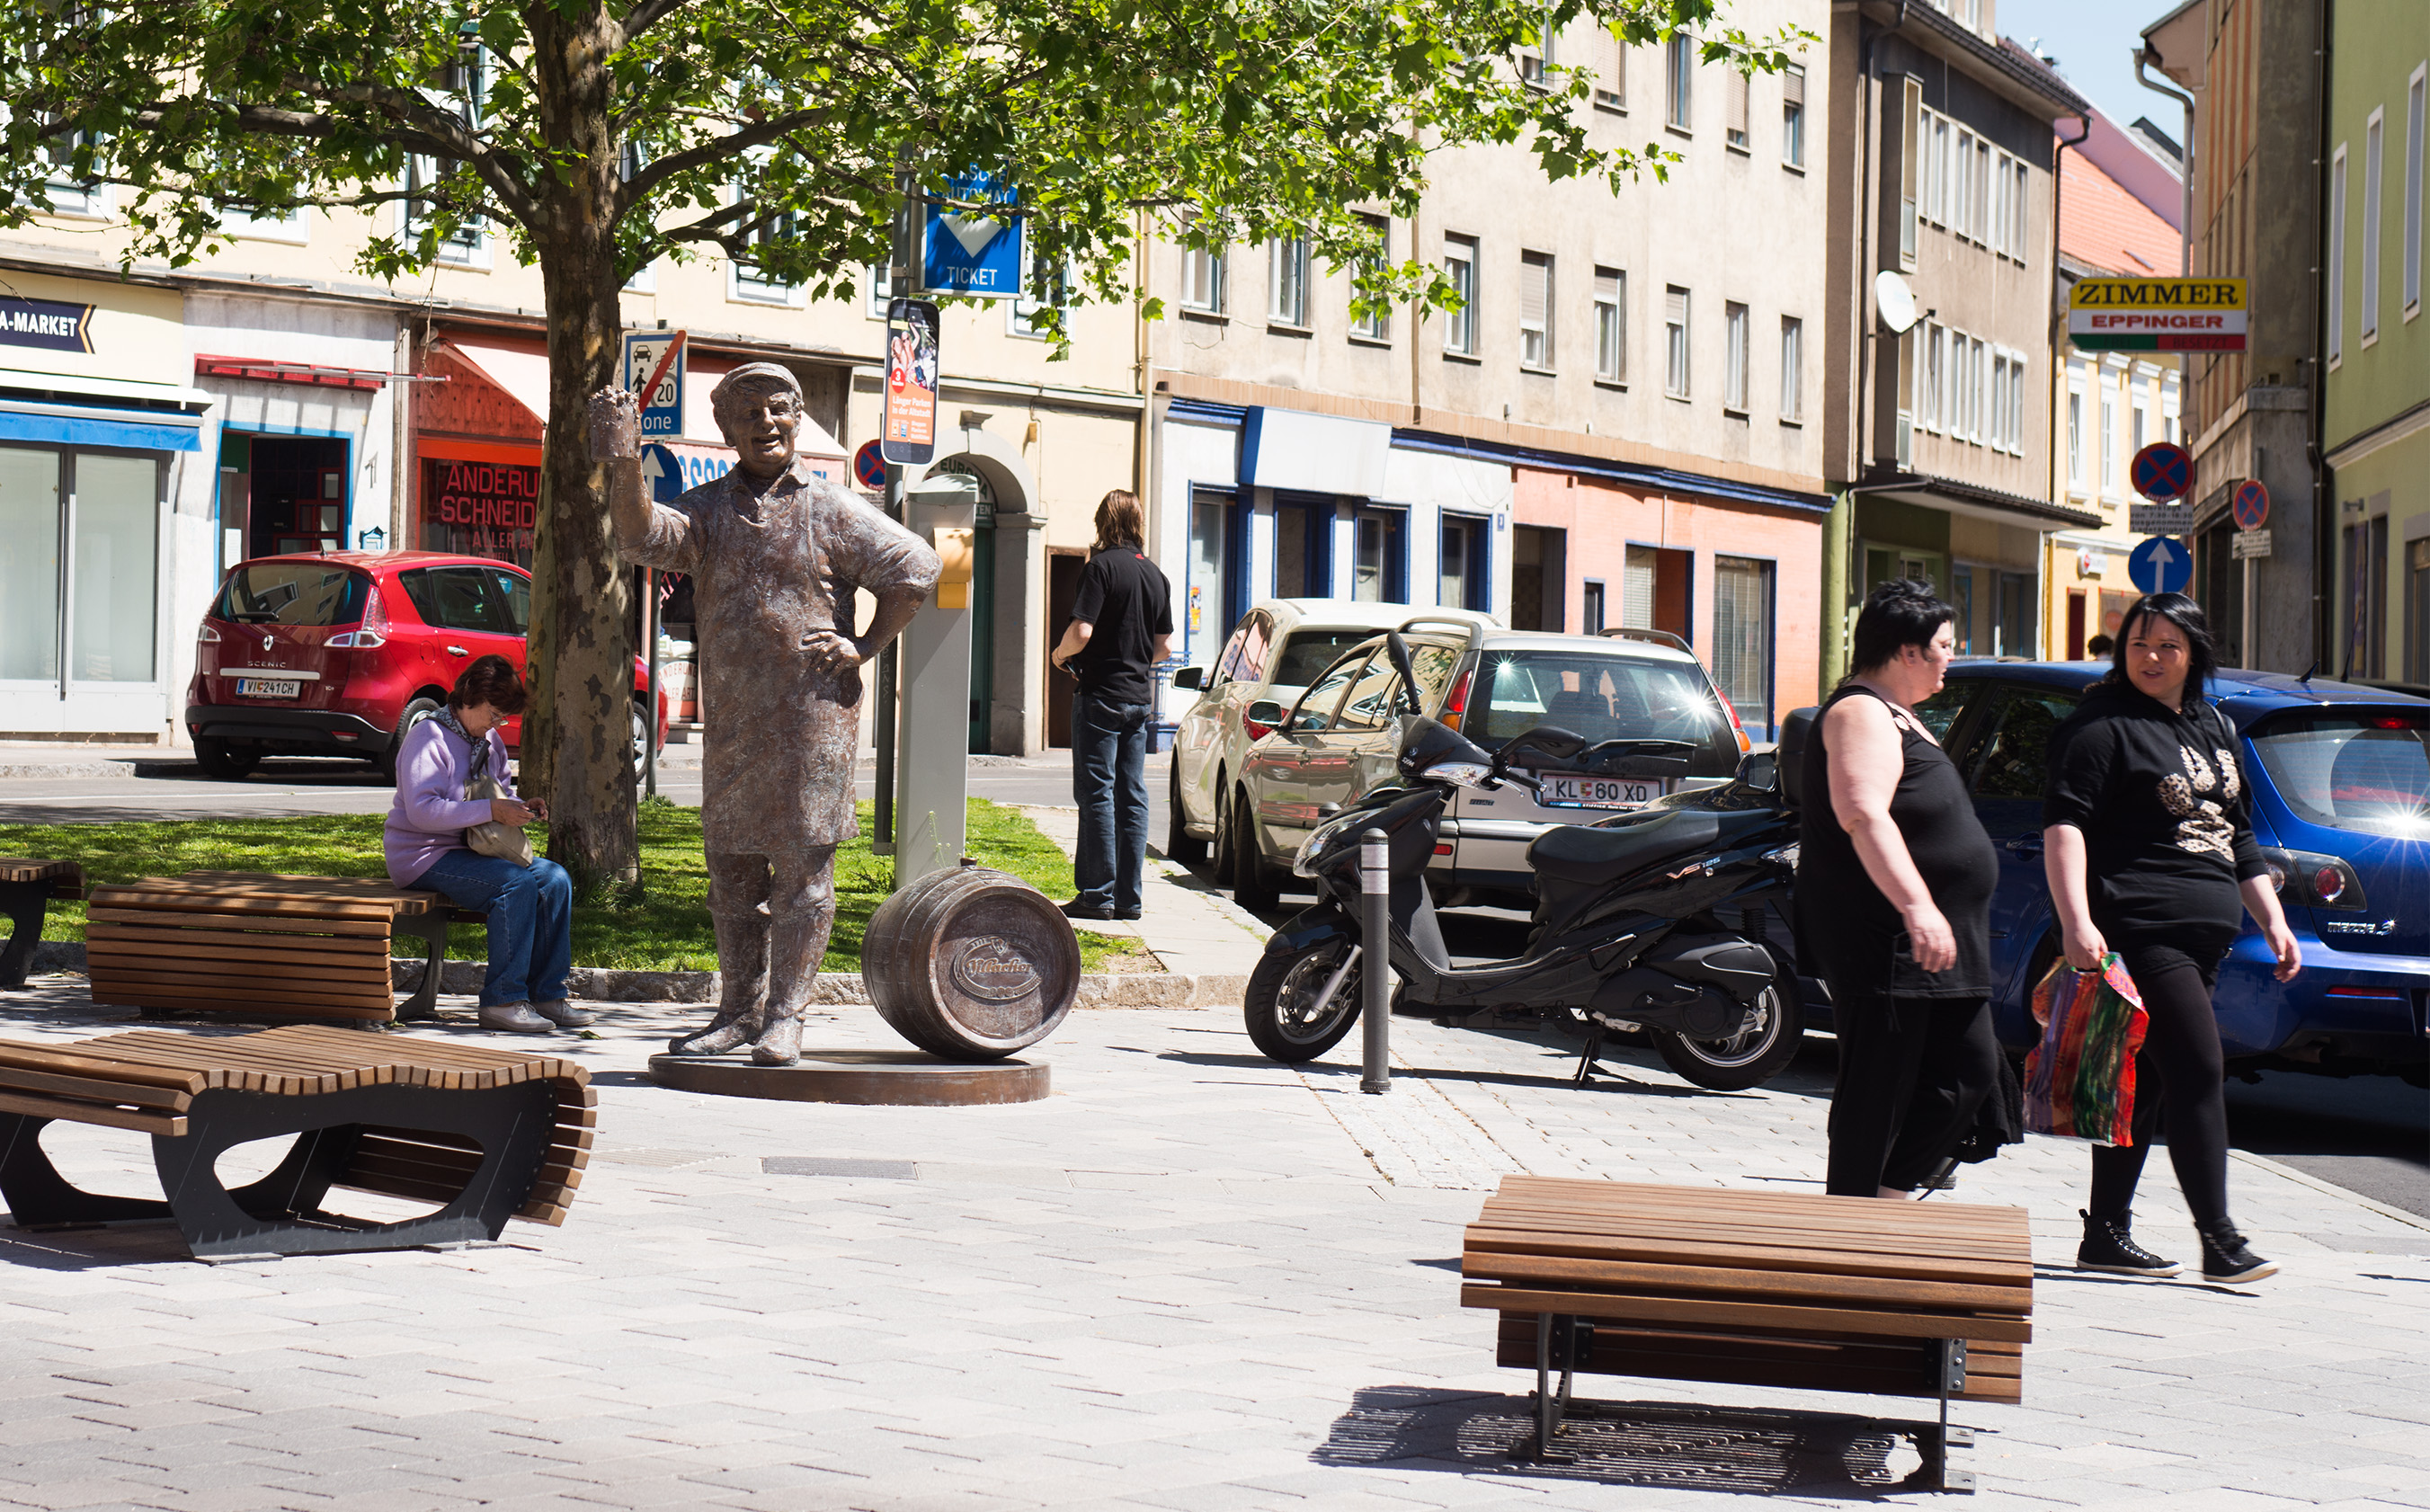
pedestrian, road, street, city, cityscape, europe, nikon, austria, cool image, 28, nikkor, cityscapes, d800, nikond800, osterreich, nikkor357028, villach, 3570